Roda Group of Temples

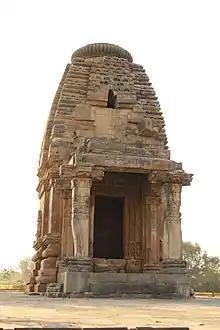
Shiva Temple No. I

The Khed-Roda Group of Monuments include eighth-ninth century dated seven Hindu temples built during Pratihara or Rashtrakuta period. It also include a reservoir ("Kund") and a stepwell. They are located between Raisingpura (Roda) and Khed Chandarani villages, 18 km from Himmatnagar in Sabarkantha district of Gujarat, India. It is located on the bank of the seasonal stream which merges Hathmati River downstream.